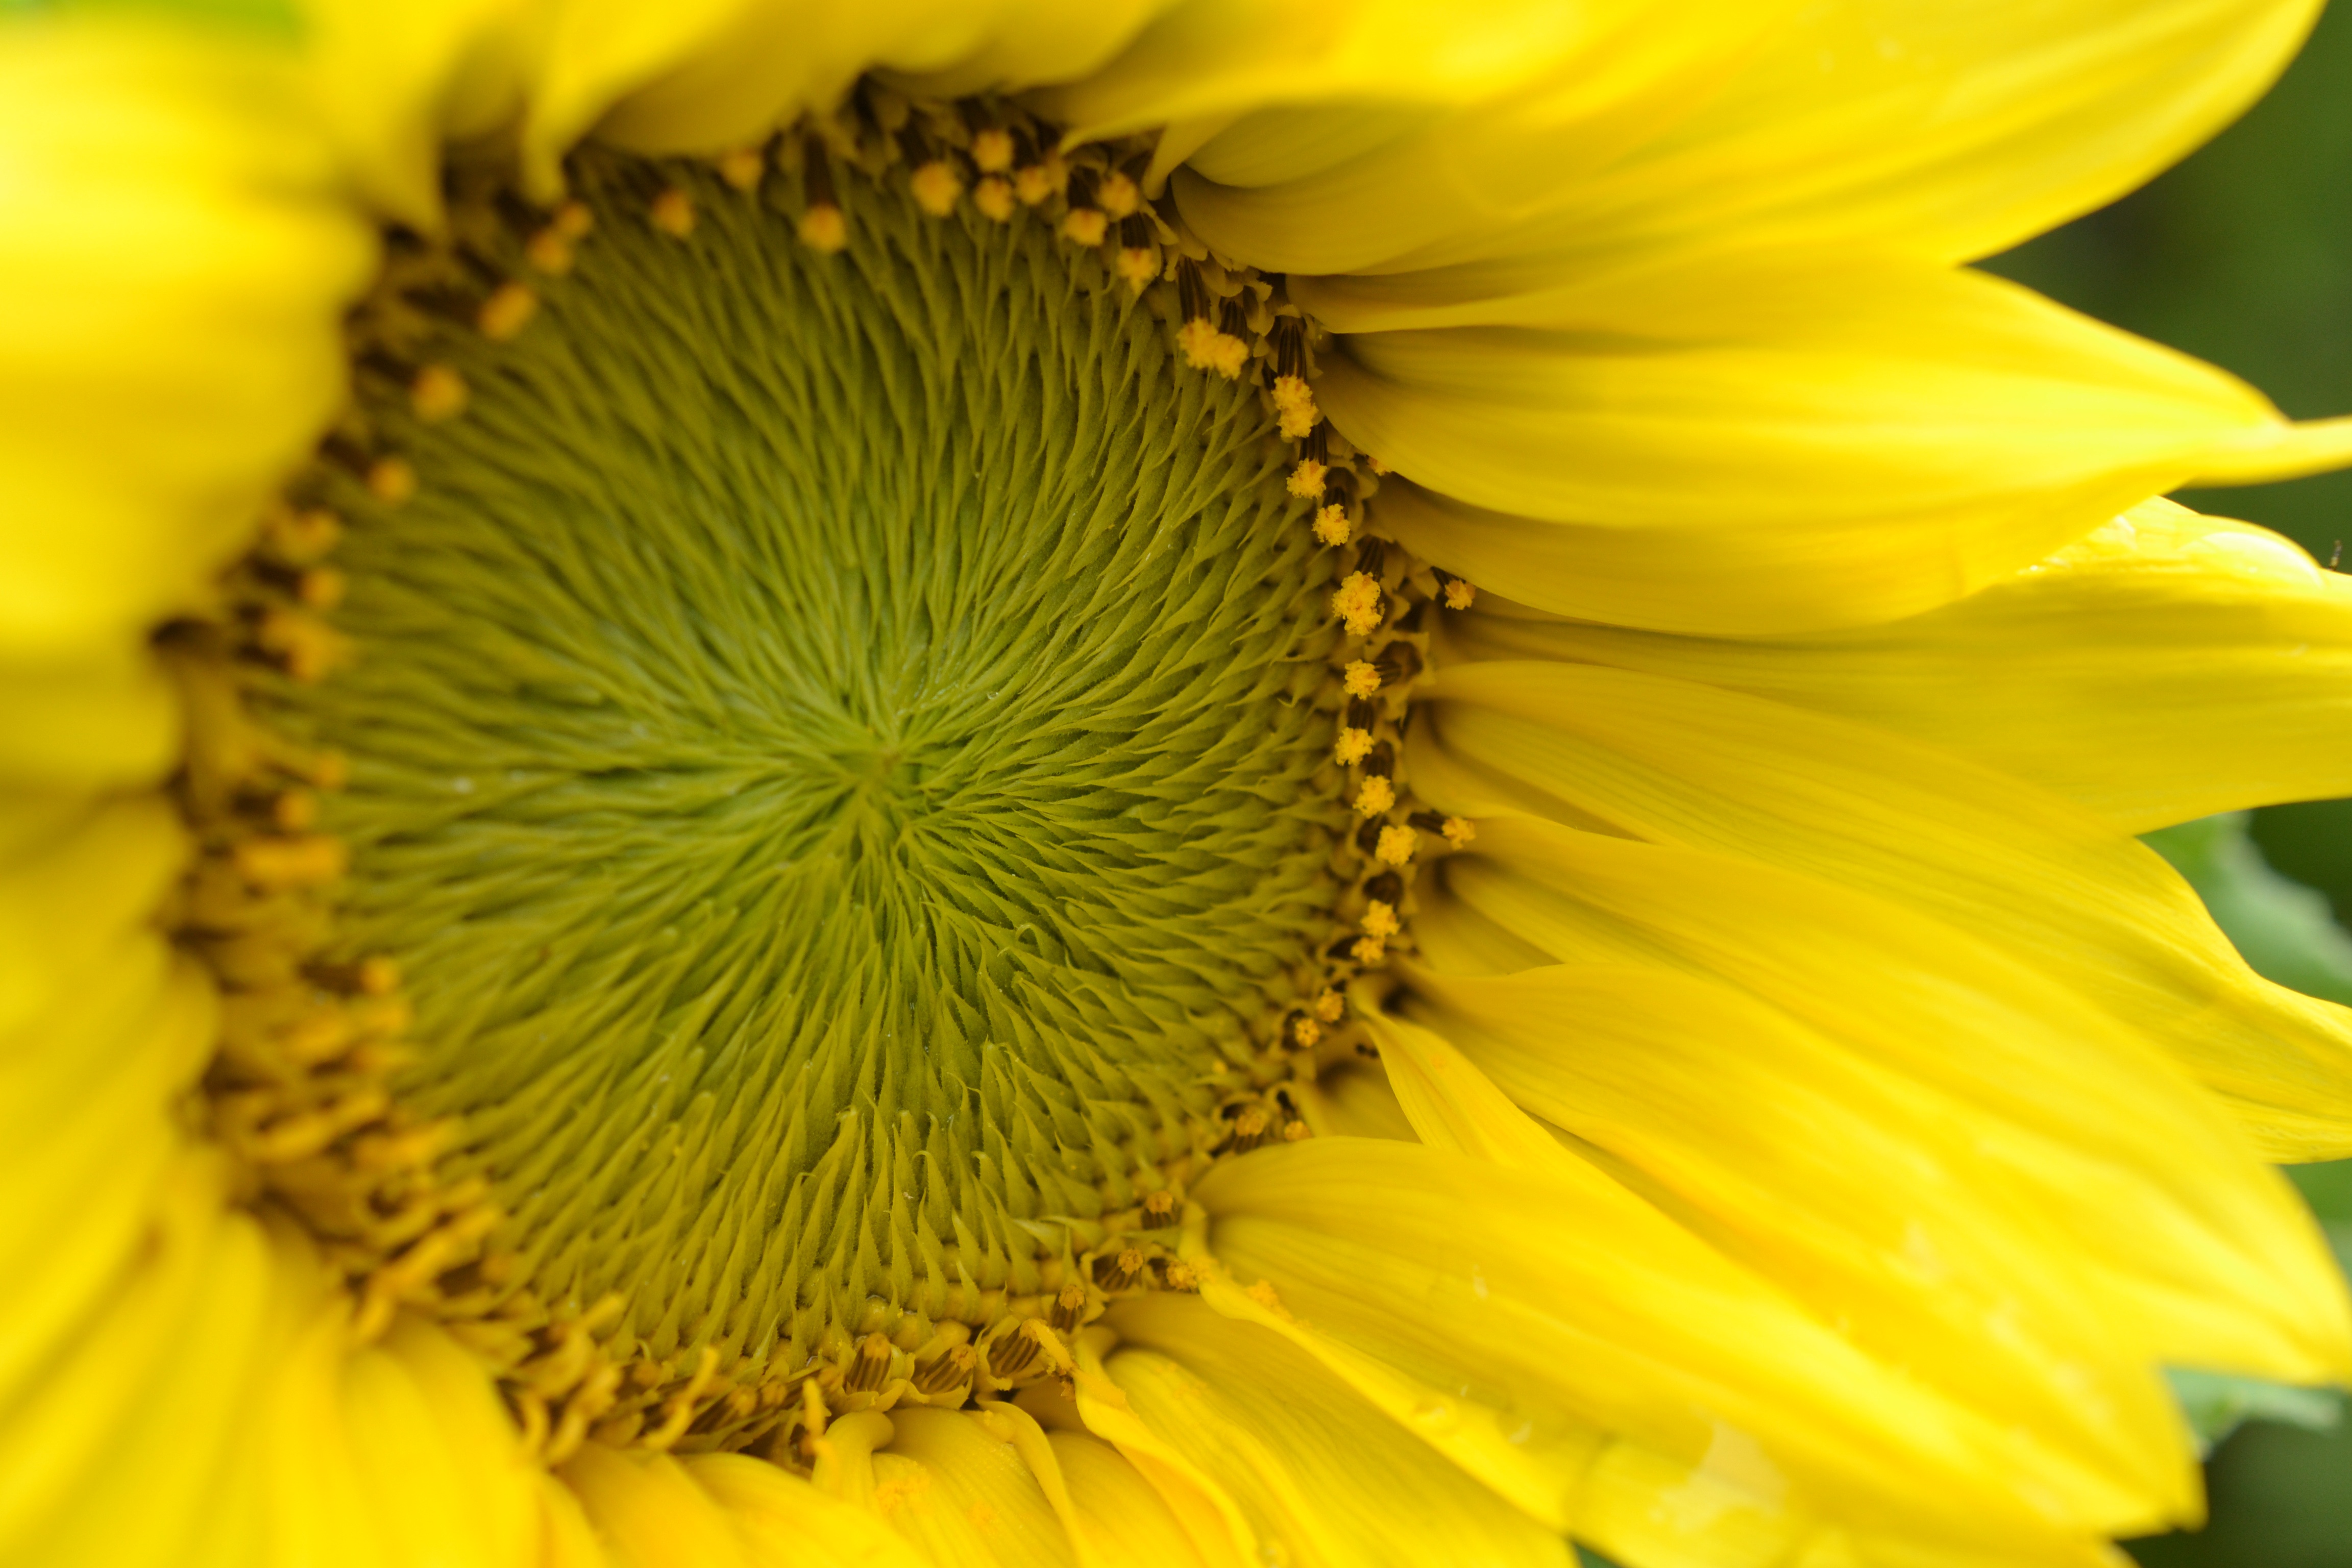
nature, blossom, plant, sun, photography, flower, petal, bloom, summer, botany, yellow, garden, flora, sunflower, close up, sun flower, vegetarian food, macro photography, flowering plant, daisy family, sunflower seed, plant stem, land plant